Stuart London

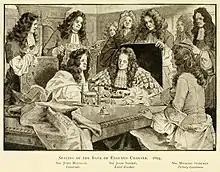
The charter of the Bank of England being sealed, 1694, as illustrated by Lady Jane Lindsay in 1905

By 1640, Charles I had not called a Parliament in 11 years, and was badly in need of funds. In this year, he asked the City of London for a loan of £100,000, and when that was refused, the demand increased to £200,000 and then £300,000. Four aldermen were imprisoned as punishment for refusing to pay. From 1642, tensions between King Charles I and his Parliament broke out into the English Civil War. London's pro-Royalist Lord Mayor, Richard Gurney, was impeached by its pro-Parliament Common Council, but refused to give up his insignia of office. In that year, Royalist forces marched on London from the west. They seized Syon House and bombarded Parliamentary barges on the Thames. In November 1642, the Royalist Prince Rupert looted Brentford, but they were prevented from getting any closer to the capital. In 1643, the City of London organised a ring of defences, often built by ordinary Londoners, including women and children. Parliament captured the king, and in 1647 he was imprisoned in Hampton Court Palace for several months. The Parliamentary New Model Army used Putney as their headquarters from November 1647, and held a series of meetings there to discuss the future of the country called the Putney Debates.